Asahikawa Medical University

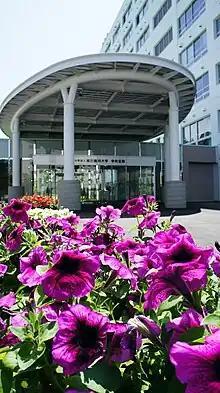
Main entrance to Asahikawa Medical University

The precursor of Asahikawa Medical University was the founded in Yuzhno-Sakhalinsk in 1943. After World War II, Karahuto Medical College was closed down because the nearby island of Sakhalin was occupied by the Union of Soviet Socialist Republics Red Army. The Asahikawa city government applied to the Supreme Commander of the Allied Powers and the Ministry of Education, Science, Sports and Culture (now the Ministry of Education, Culture, Sports, Science and Technology) for relocation of the medical college to Asahikawa, but they were rejected.